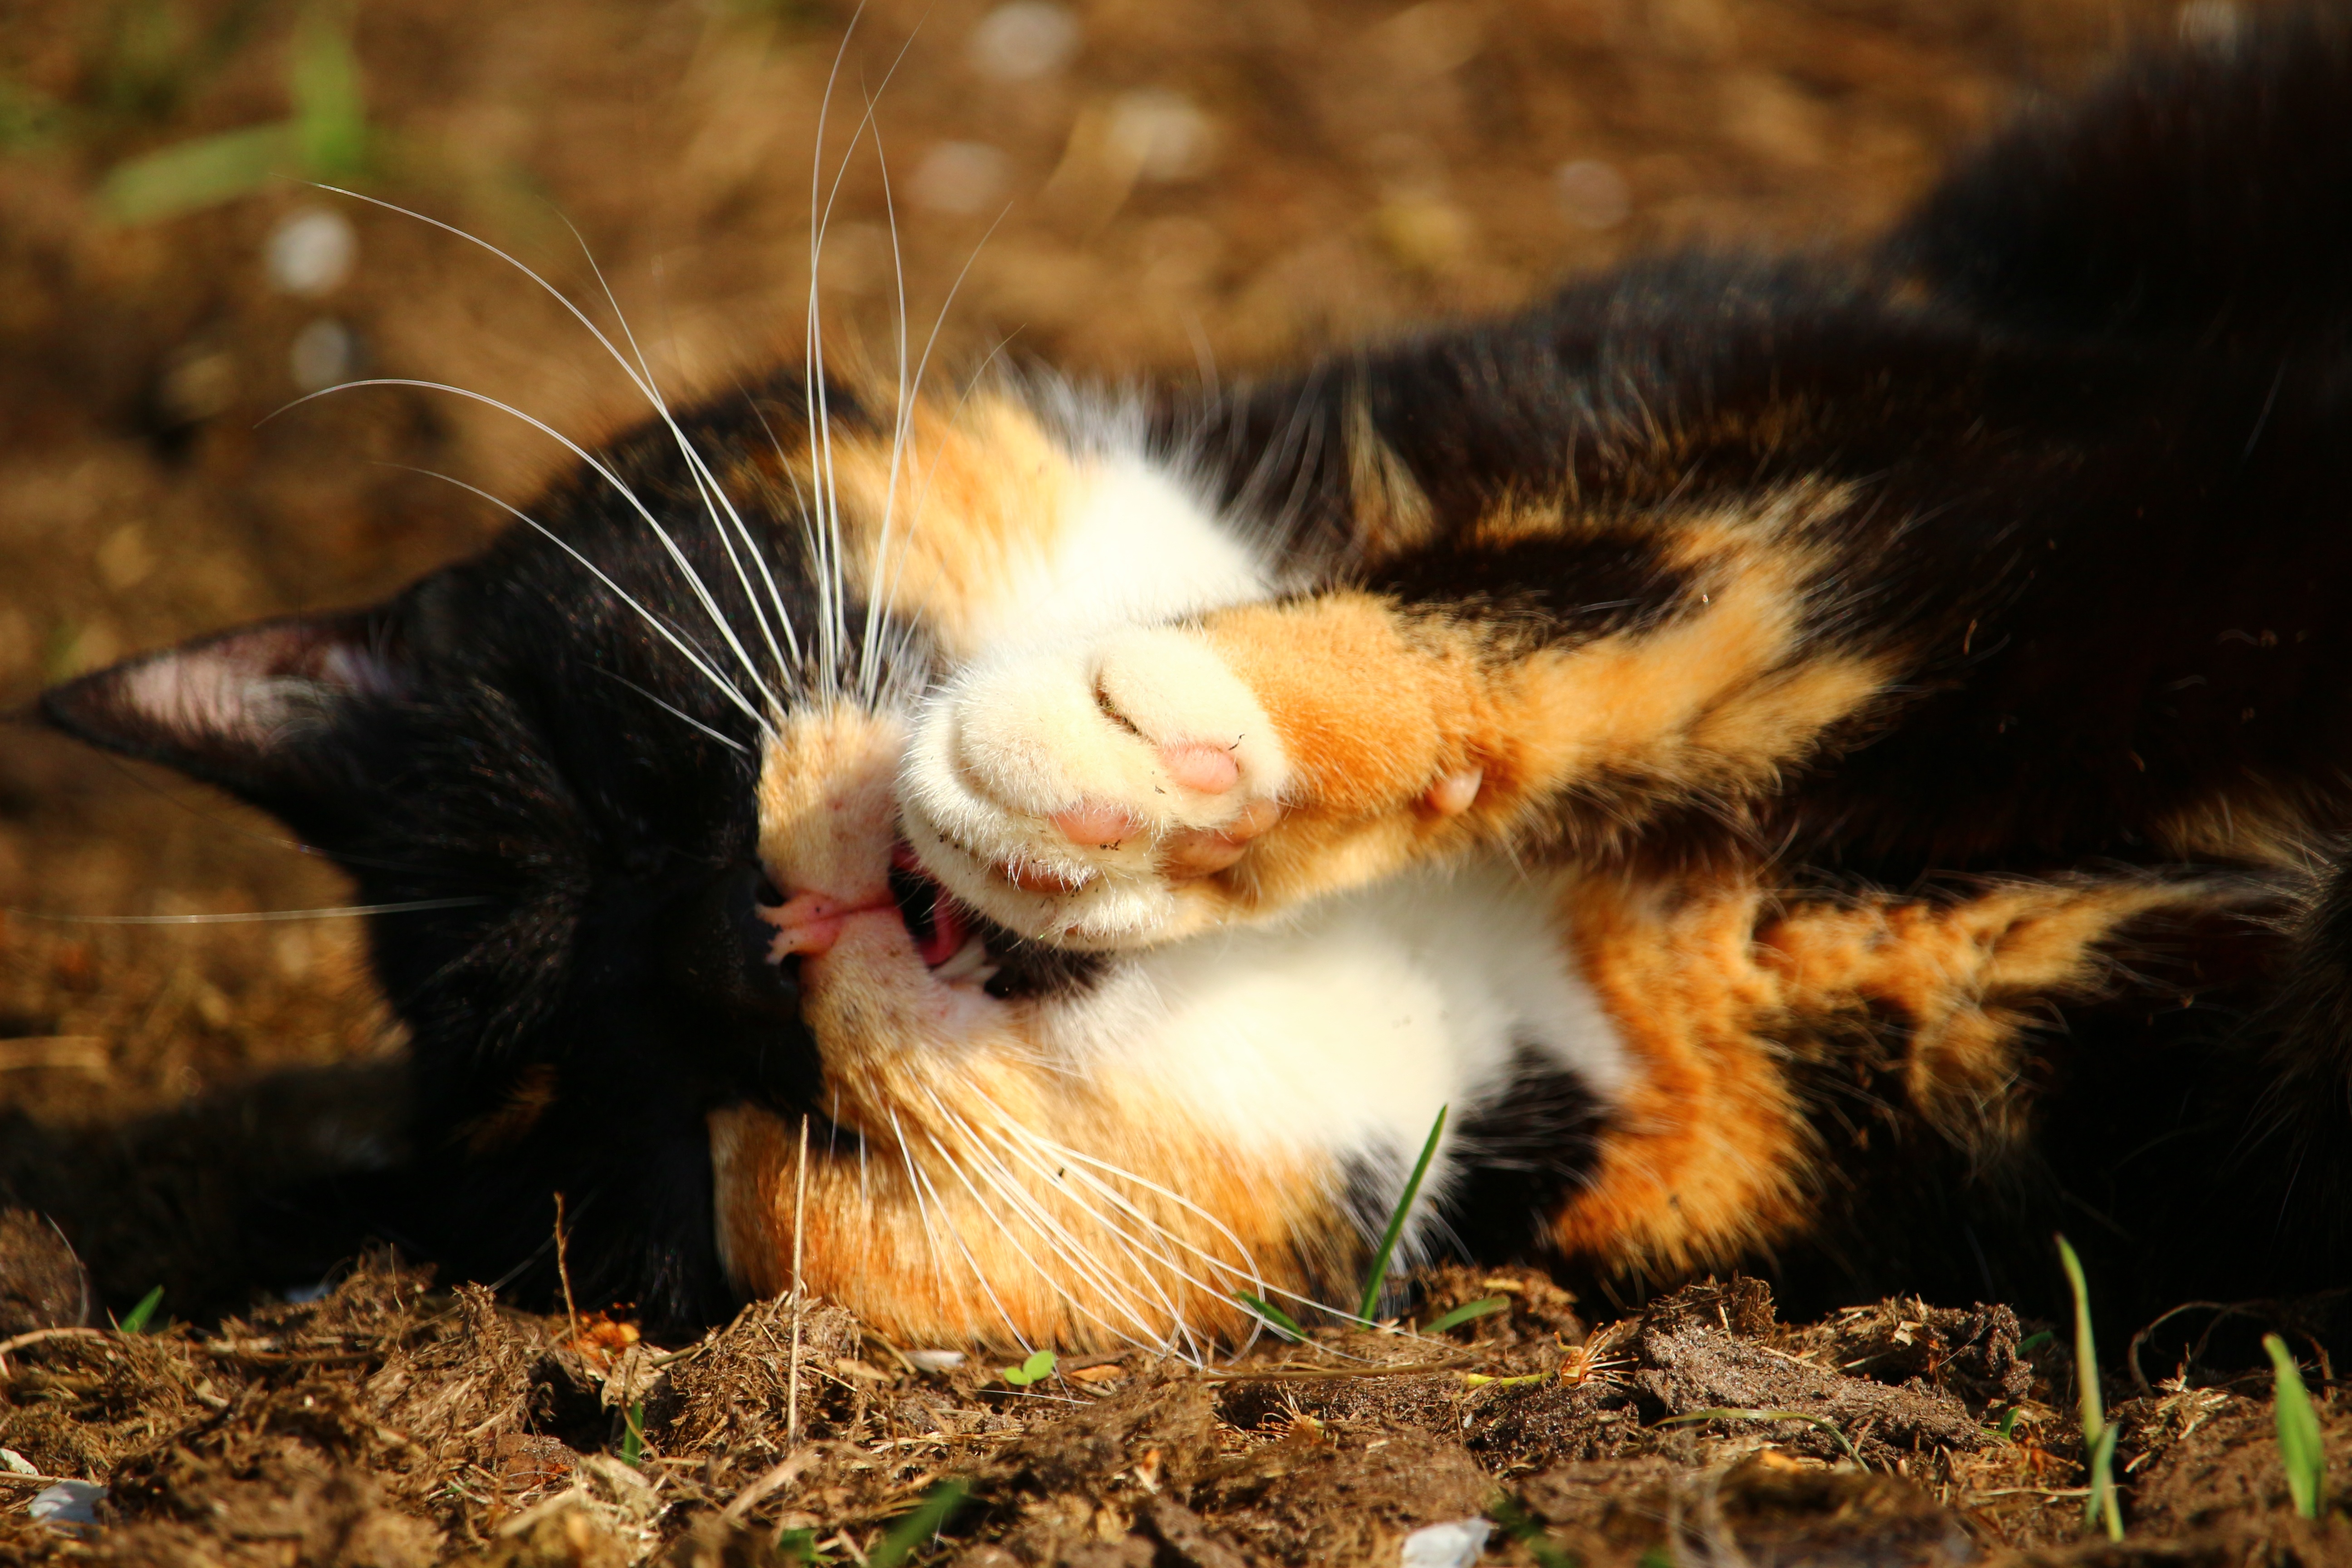
grass, sun, kitten, cat, clean, mammal, fauna, yawn, nose, whiskers, paw, vertebrate, mieze, domestic cat, lucky cat, three coloured, wild cat, small to medium sized cats, cat like mammal